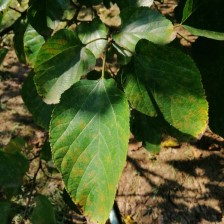
Variety: WhiteKing